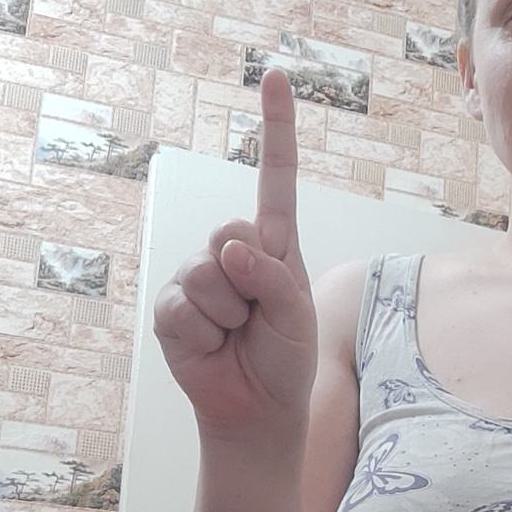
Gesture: one